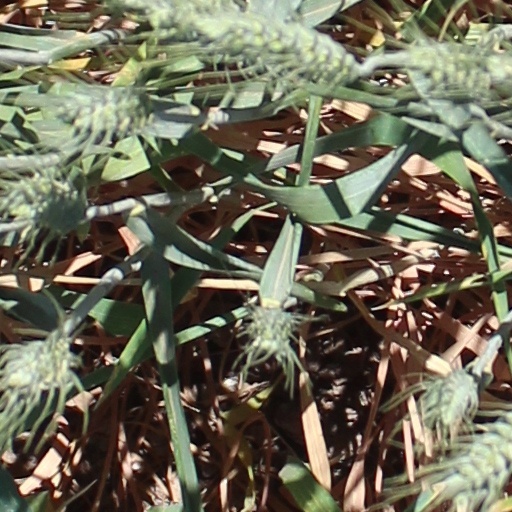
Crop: wheat